Cantus

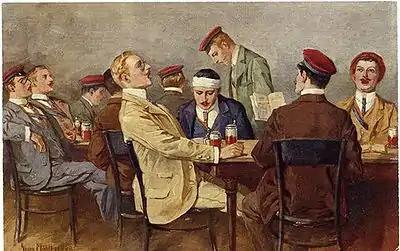
"Cantus" (c. 1900), painting by Georg Mühlberg

A cantus (Latin for "singing", derived from "cantare") is an activity organised by Belgian, Dutch, German, French, and Baltic fraternities. A cantus mainly involves singing traditional songs and drinking beer. It is governed by strict traditional rules. The use of this dates back a few centuries and was inspired by German student organisations; however, some of the songs that are sung date back to the Middle Ages. Cantus probably shares its roots with commercium, sitsit and tableround.